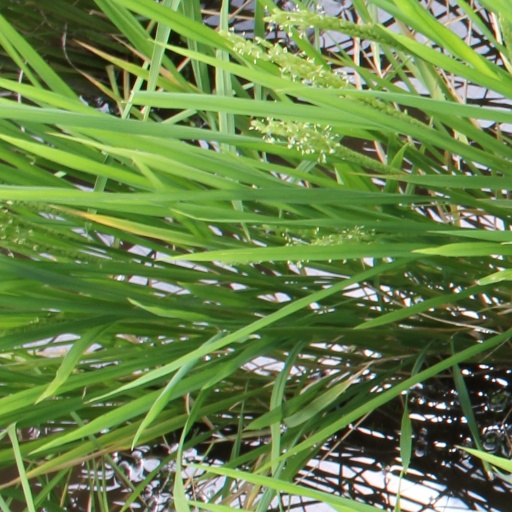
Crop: rice